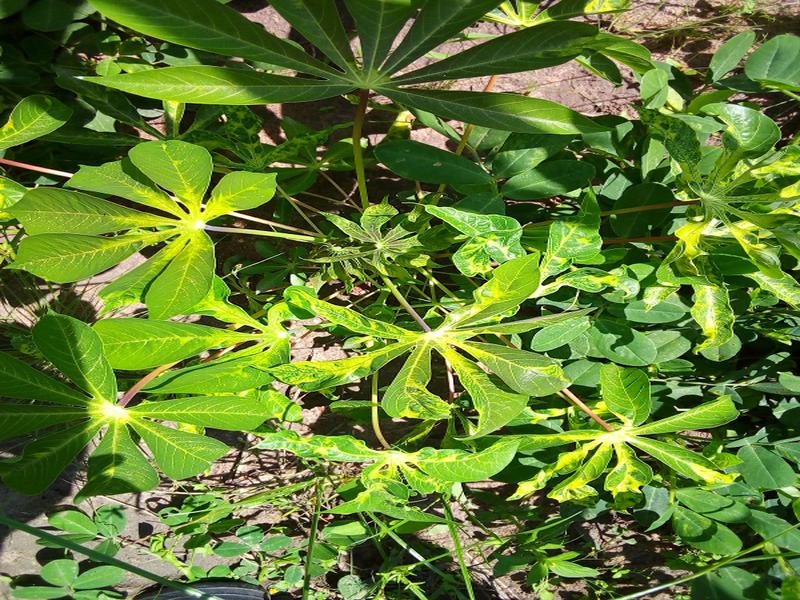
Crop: cassava
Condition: mosaic_disease